Aquae Flaviae

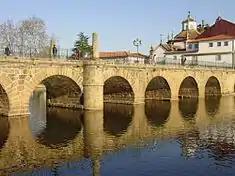
The Roman bridge of Chaves constructed during the era of Vespasian and Trajan

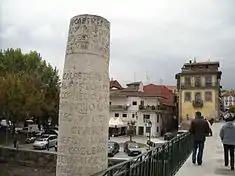
The commemorative columns that mark the bridge and Roman settlement in Aquae Flaviae

The northwest peninsular region is an area of hot springs and Roman settlements linked to the exploitation of valuable natural resources.